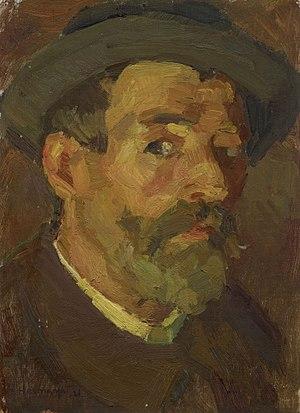
Abraham Hermanjat, de son nom complet Jacques-Elie-Abraham Hermanjat [Hermenjat], né le 29 septembre 1862 à Genève et mort le 12 octobre 1932 à Aubonne, est un artiste peintre suisse marqué principalement par le fauvisme et le divisionnisme.